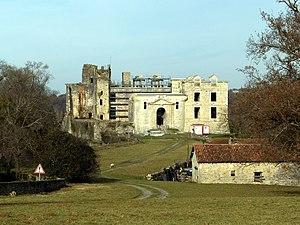
Le grand tour de France est le voyage que Catherine de Médicis fait entreprendre au roi Charles IX à travers la France pour lui faire découvrir son royaume, qui vient d'être ravagé par la première guerre de religion. Le départ de cette grande aventure débute à Paris le 24 janvier 1564 et se termine par le retour dans la capitale le 1ᵉʳ mai 1566. Accompagné de sa famille, le roi accomplit près de 4 000 kilomètres sur des zones périphériques du royaume. Il part vers l'Est, longe les frontières de l'Est jusqu'en Provence, tourne vers l'Ouest jusqu'à l'océan Atlantique en Gascogne, remonte vers le Val de Loire et termine son périple dans le Bourbonnais.